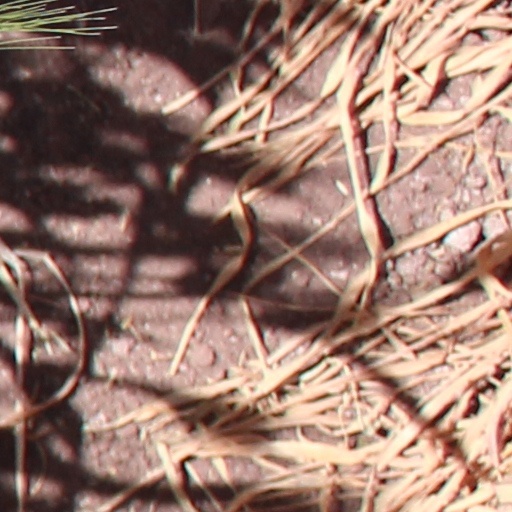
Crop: wheat